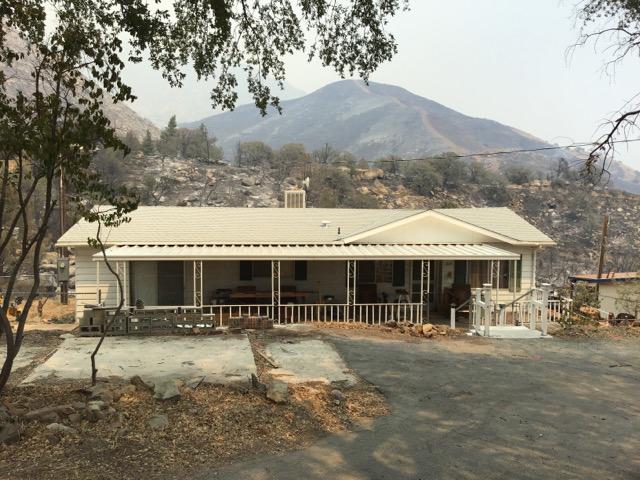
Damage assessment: no_damage